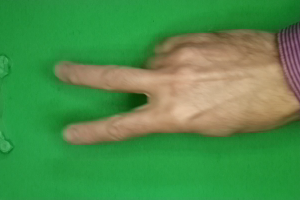
Label: scissors